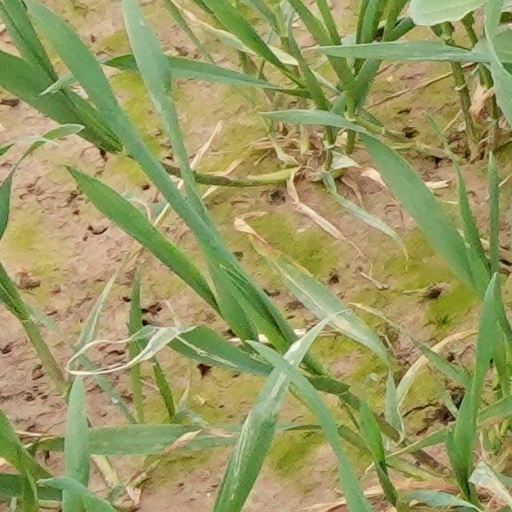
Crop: wheat